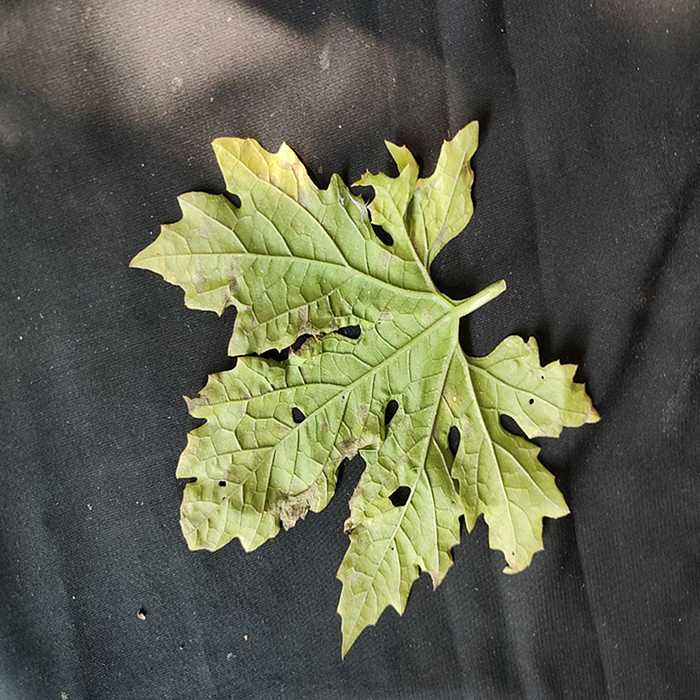
Plant: Bitter Gourd
Label: Downey mildew